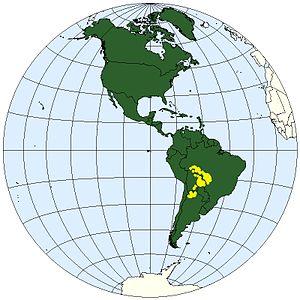
Cart du Bolivie sur le versant sec amazonien de la cordillière des Andes et dans les plaines de l'est du département de Santa Cruz, dans le nord de l'Argentine dans les provinces de Salta et de Jujuy, au Brésil à l'ouest du Mato Grosso et au Rondônia. Português: Mapa de onde pode ser encontrada a Phyllomedusa boliviana - na Argentina, Bolívia e Brasil (oeste do Mato Grosso e Rondônia).
Phyllomedusa boliviana est une espèce d'amphibiens de la famille des Phyllomedusidae.